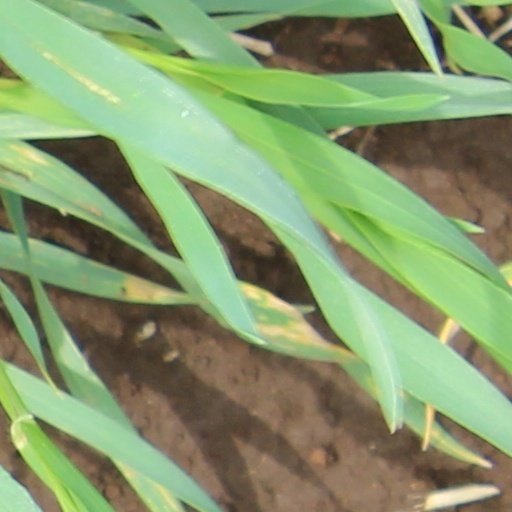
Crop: wheat